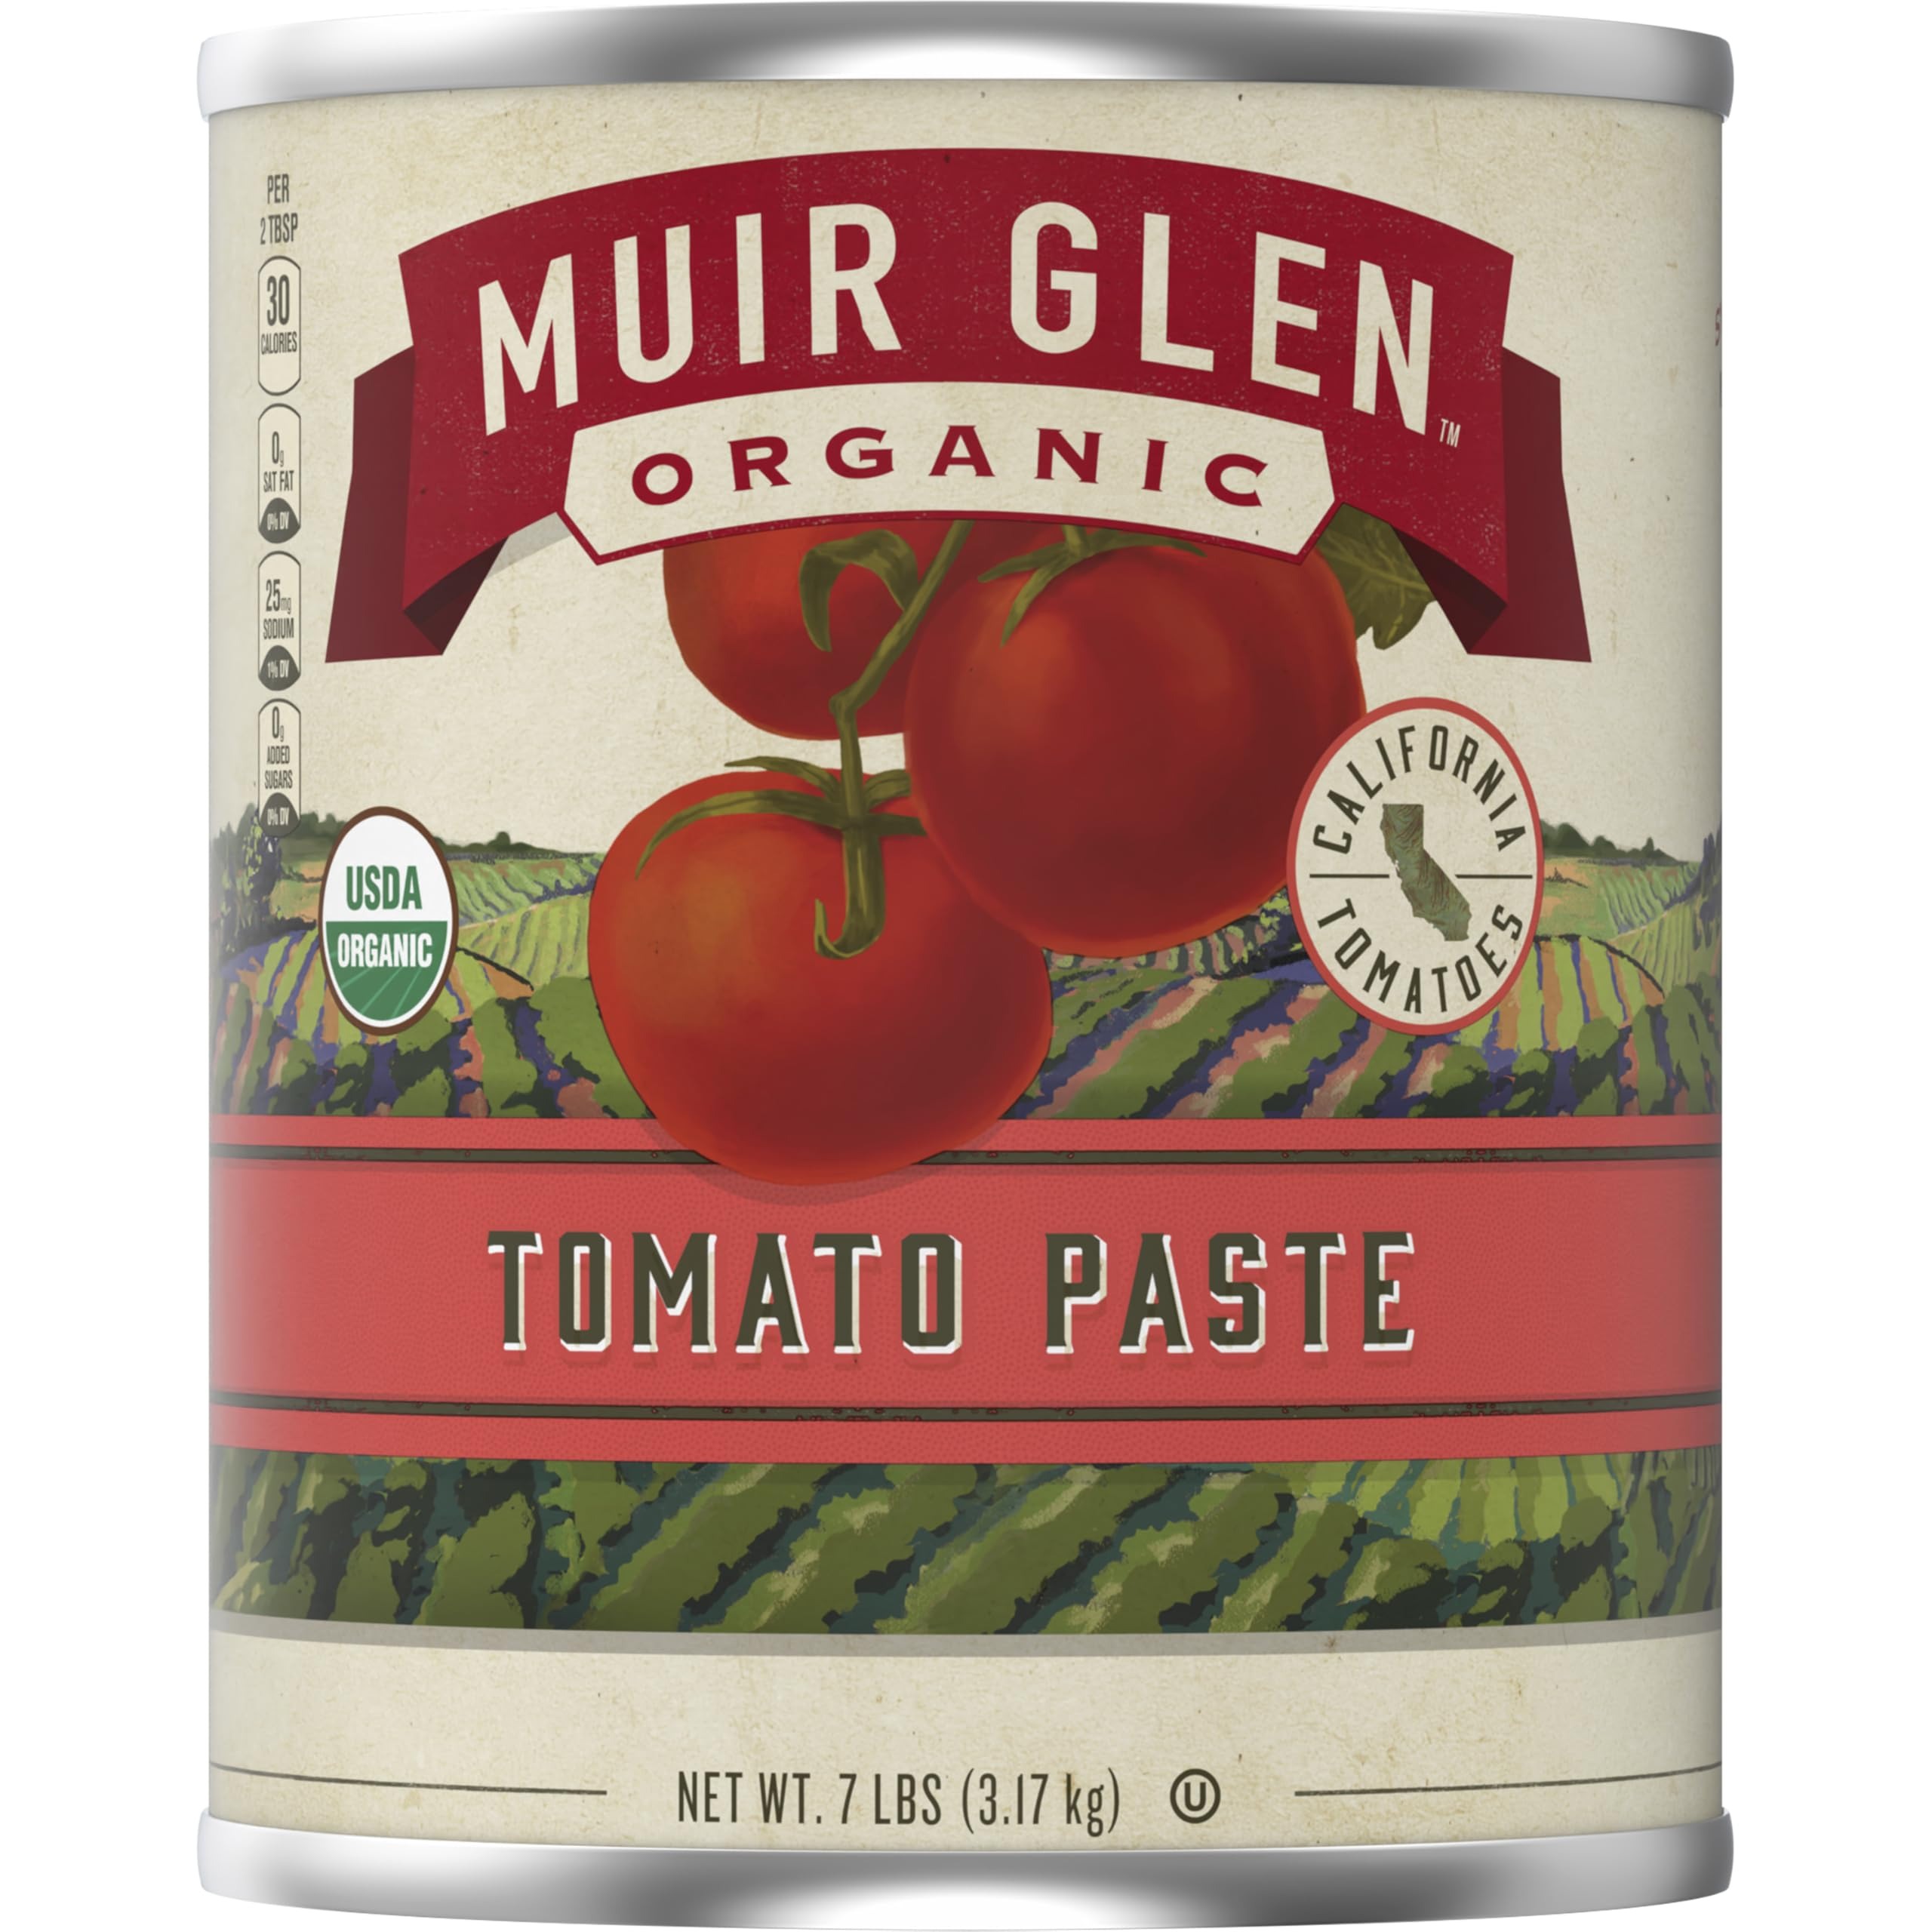
Item Name: Muir Glen Organic Tomato Paste, 112 Oz
Bullet Point 1: Product Type:Grocery
Bullet Point 2: Item Package Dimensions:16.764 cm L X 15.494 cm W X15.494 cm H
Bullet Point 3: Muir Glen Tomato Paste ( 6X112 Oz)
Bullet Point 4: Country Of Origin: United States
Value: 112.0
Unit: Ounce

Price: 105.54